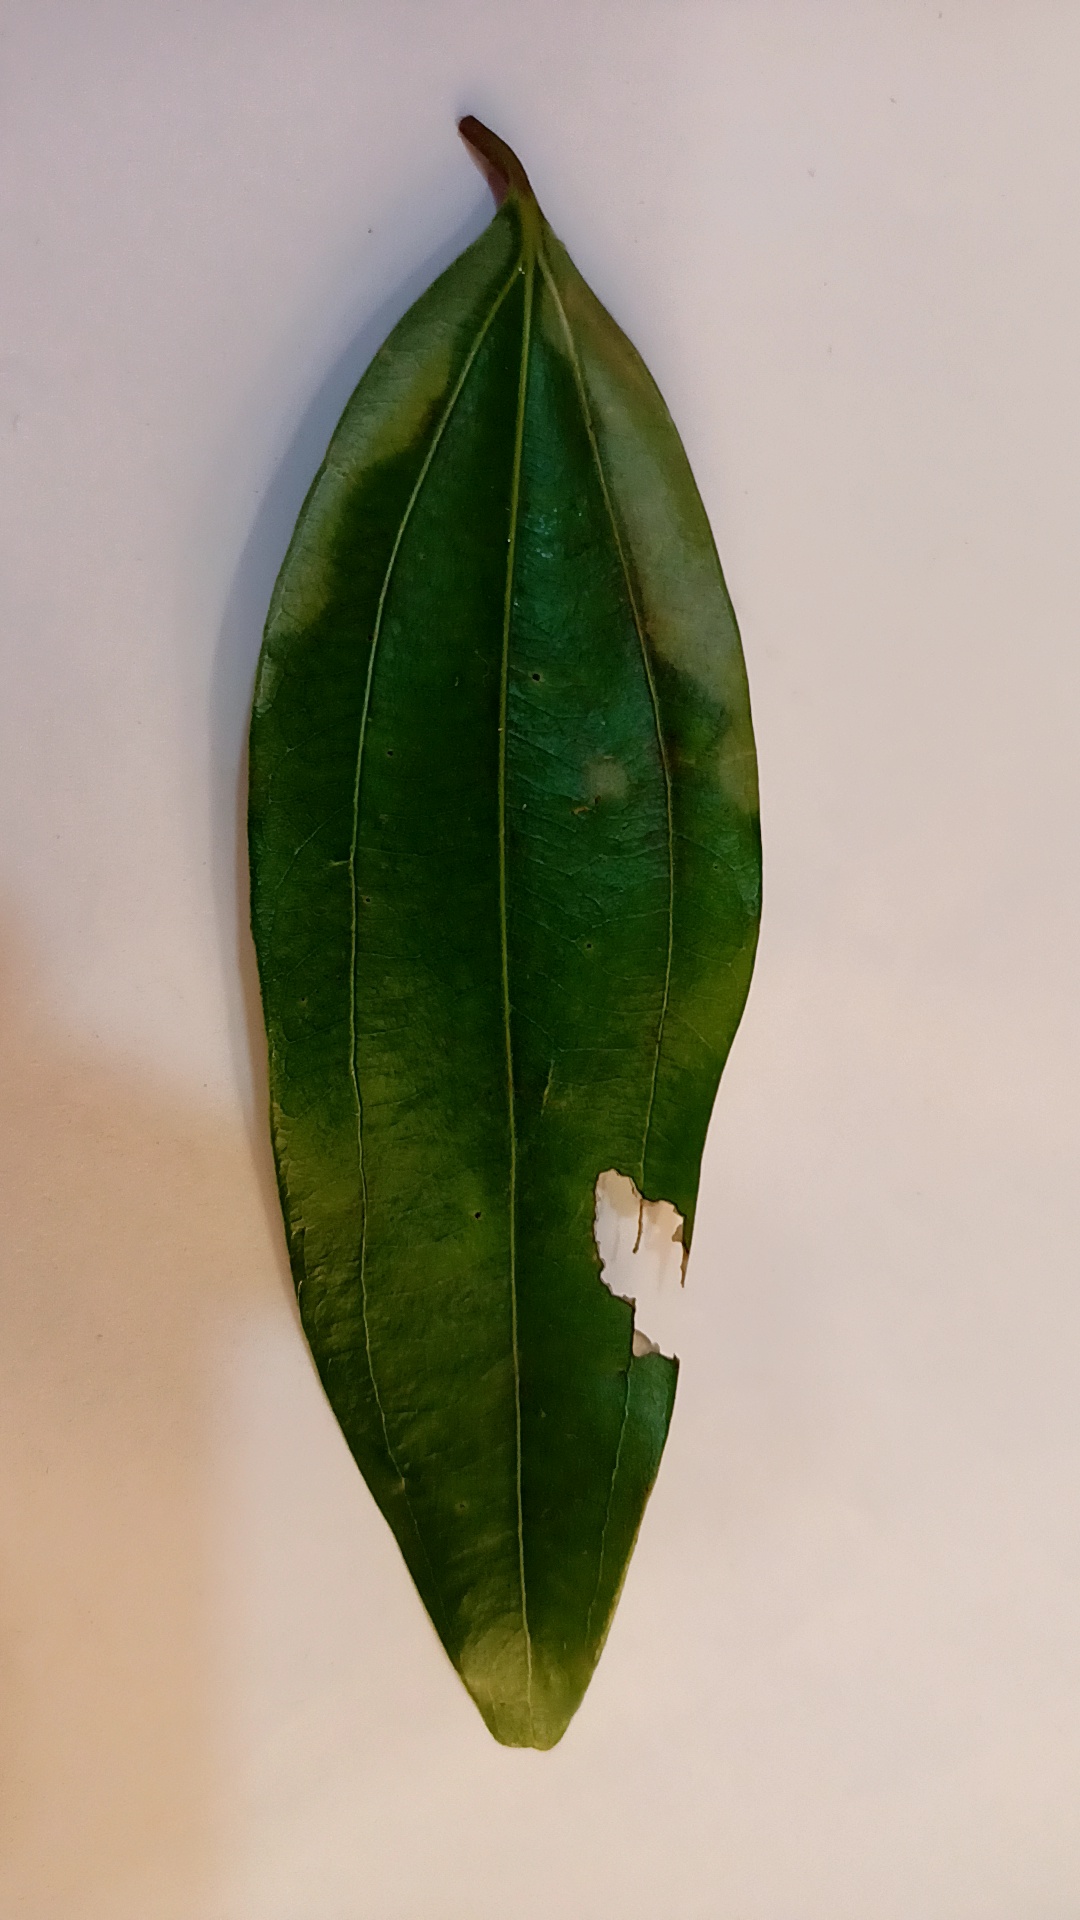
Label: Disease